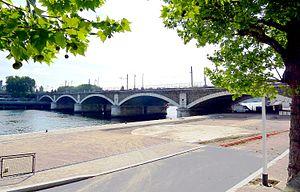
Pont National - Paris XII et XIII
Cette liste contient les ponts présents sur la Seine et ses bras. Elle est donnée par département de l'aval du fleuve vers son amont et précise, après chaque pont, le nom des communes qu'elle relie, en commençant par celle située sur la rive gauche du fleuve.
Le pont National est un pont routier et ferroviaire franchissant la Seine.